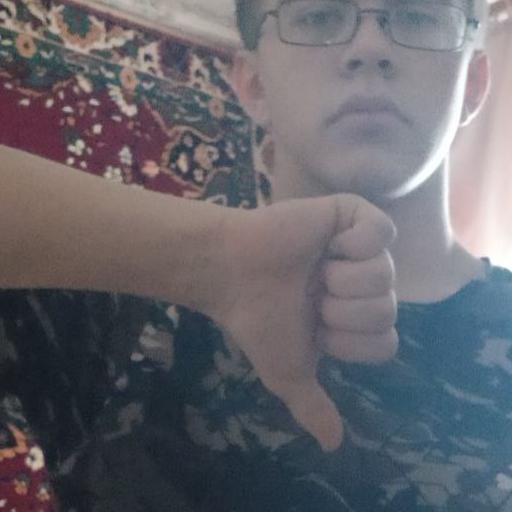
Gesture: dislike